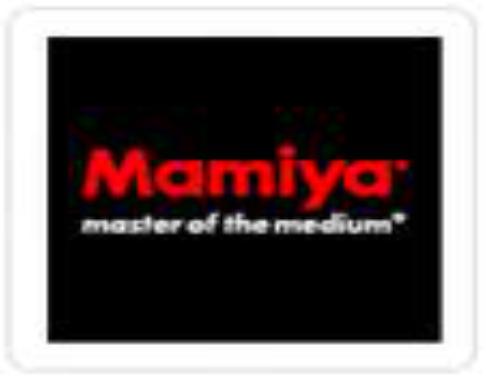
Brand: Mamiya
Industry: Electronic